Nini Falpala

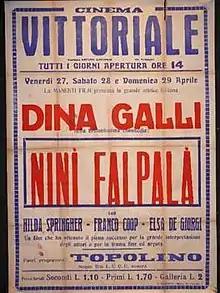

Ninì Falpalà is a 1933 Italian "white-telephones" comedy film directed by Amleto Palermi and starring Dina Galli, Renzo Ricci and Elsa De Giorgi. It is based on a play by Augusto Novelli, and was shot at the Caesar Film studios in Rome.